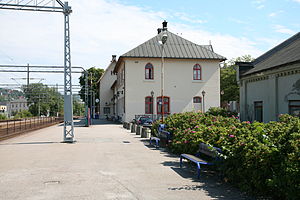
Halden Station
Halden Station er en norsk jernbanestation på Østfoldbanen i Halden. Stationen, der er den sydligste på Østfoldbanen, åbnede sammen med banen 2. januar 1879 under navnet Fredrikshald og fik sit nuværende navn 1. januar 1928. Stationen ligger 2,8 m.o.h., 136,6 km fra Oslo S. Stationsbygningen blev opført i mursten i 1879 efter tegninger af Peter Andreas Blix og er i dag fredet. Stationen har to perroner og en havneterminal.